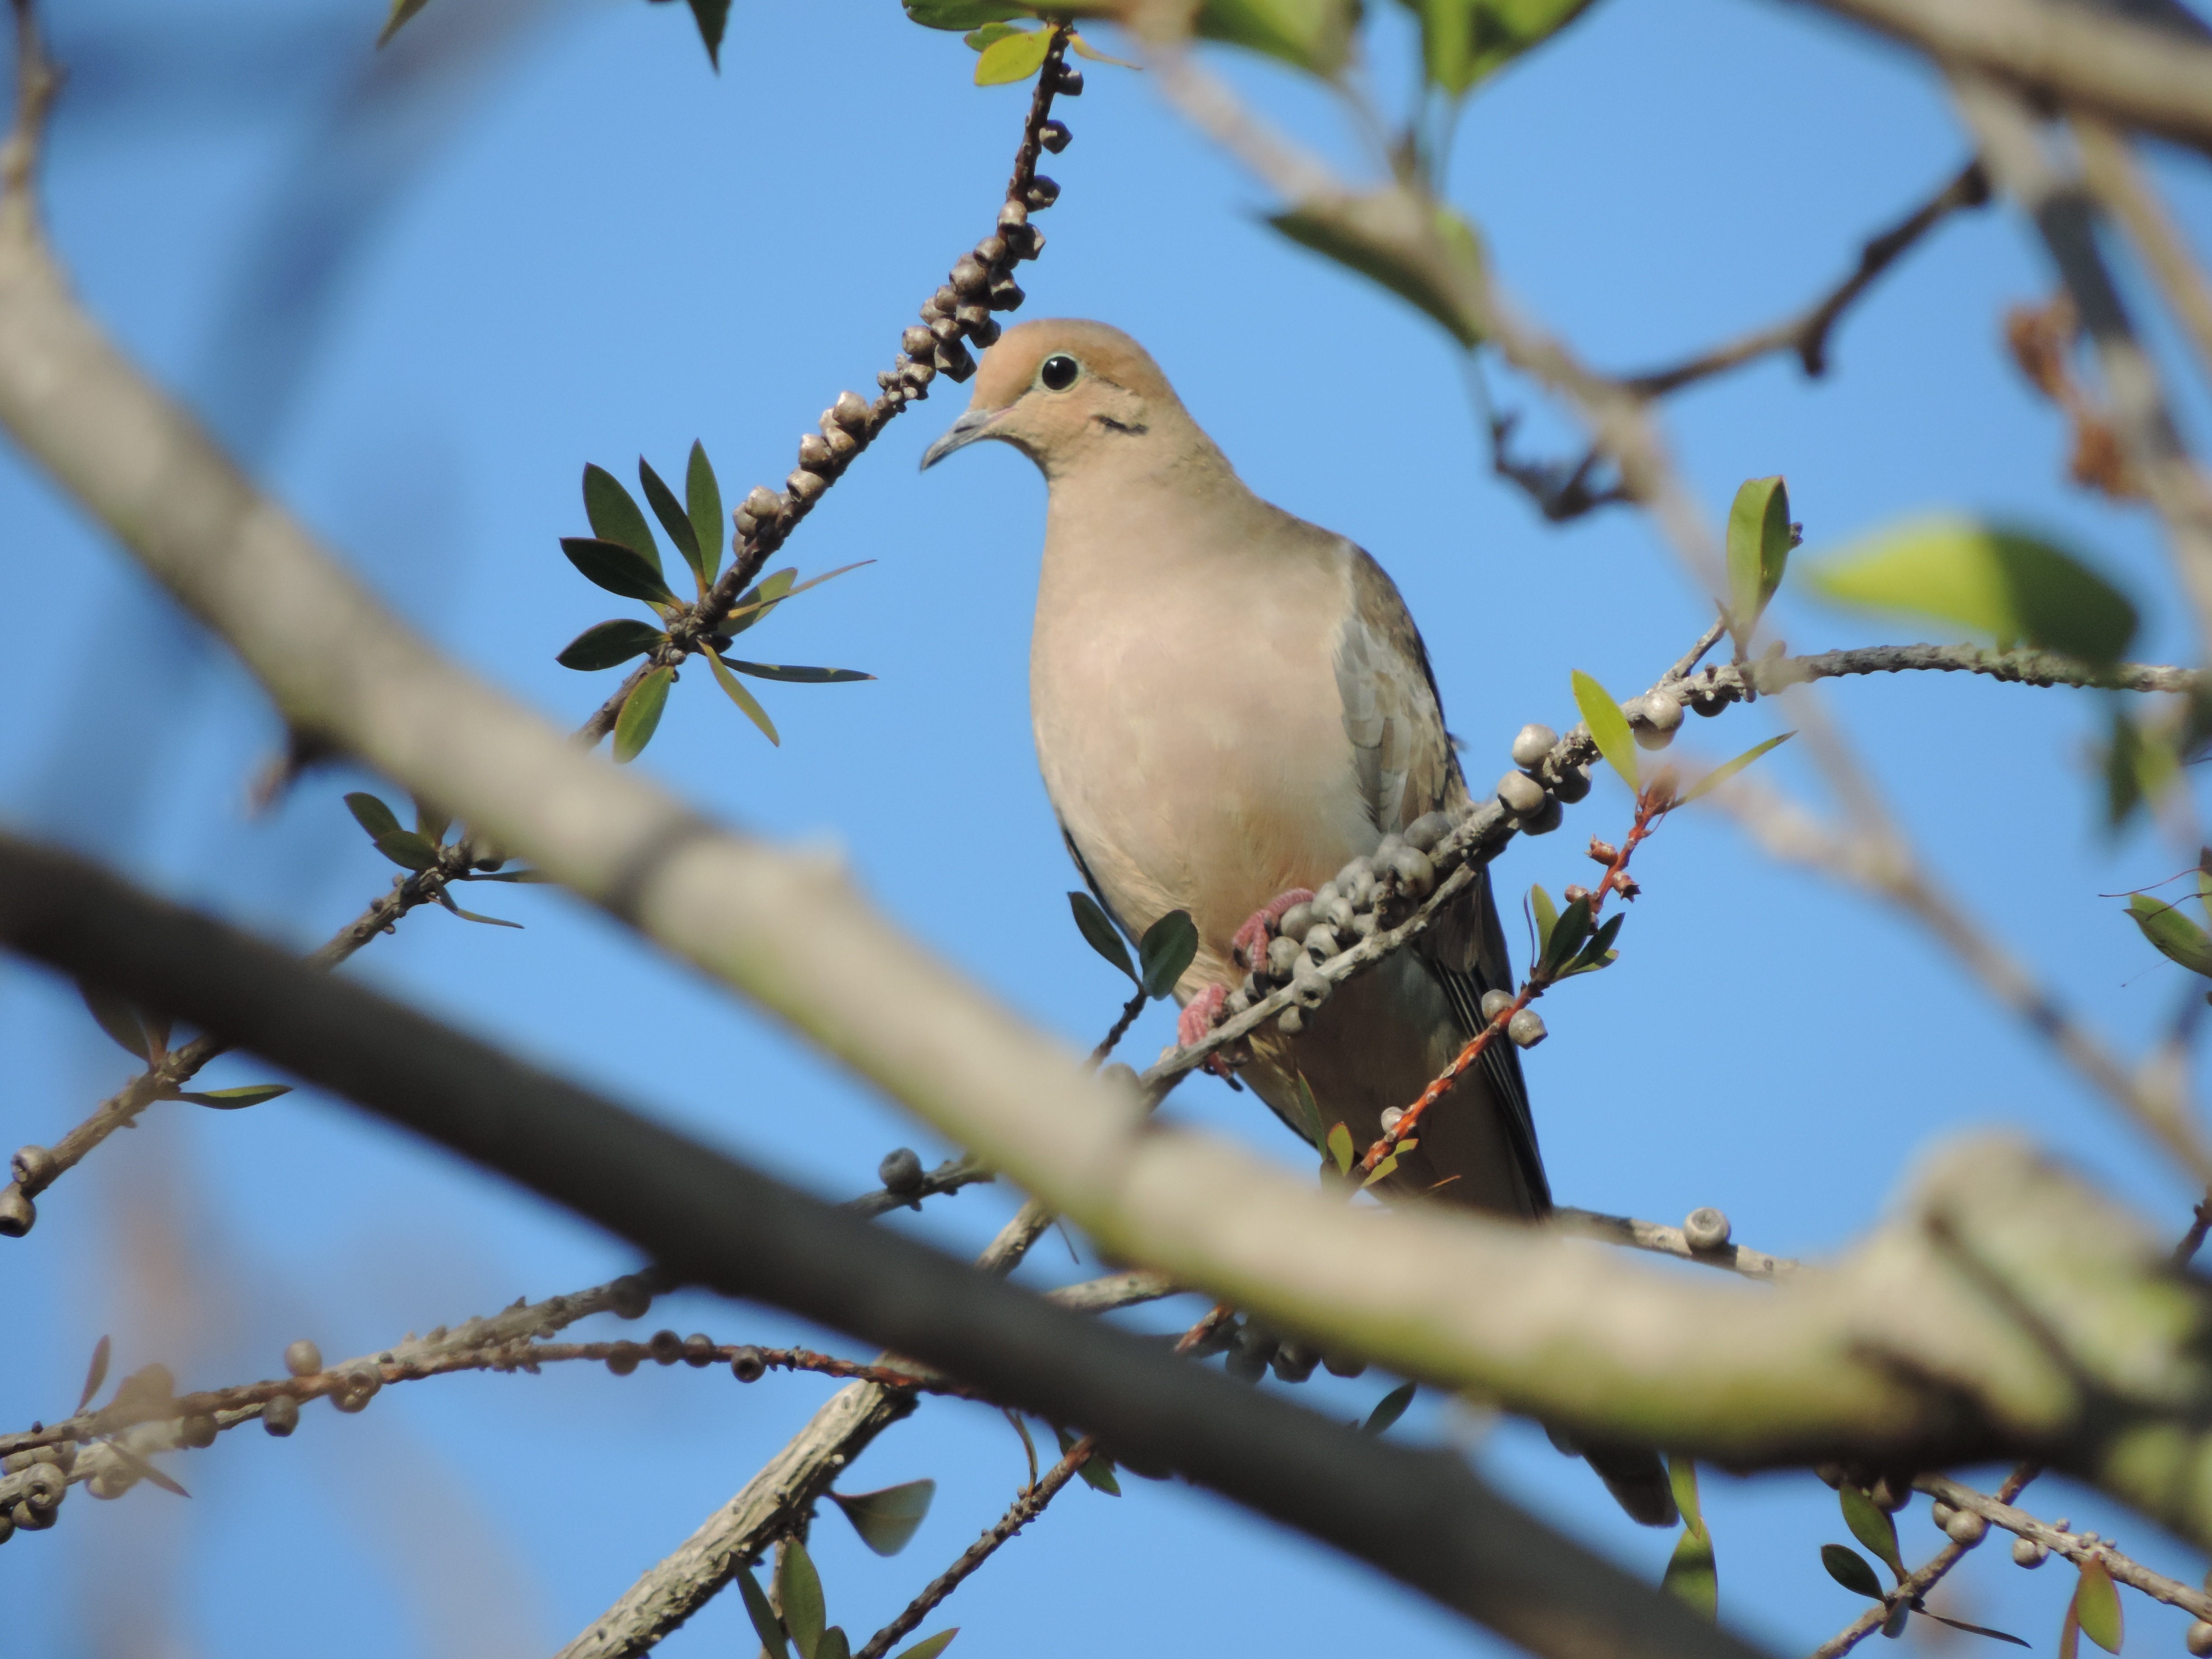
tree, nature, outdoor, wilderness, branch, blossom, bird, light, plant, sky, wood, sun, sunlight, flower, summer, wildlife, spring, green, scenic, peace, blue, california, fauna, tree branch, leaves, grey, branches, dove, vertebrate, peek, tree branches, perching bird